Suwa-taisha

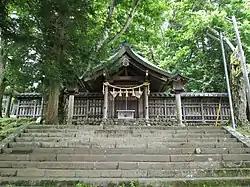
The "Kamisha Maemiya"'s "honden", built in 1932 using timber from the Grand Shrine of Ise. This "honden" replaced a different structure that originally stood in the same spot.

The Upper and Lower Shrines of Suwa were historically associated with a male and female "kami", respectively. The god of the Upper Shrine, named Takeminakata in the imperially-commissioned official histories, is also often popularly referred to as 'Suwa Myōjin' (諏訪明神), 'Suwa Daimyōjin' (諏訪大明神), or 'Suwa-no-Ōkami' (諏訪大神, 'Great "Kami" of Suwa'). The goddess of the Lower Shrine, held to be Takeminakata's consort, is given the name Yasakatome in these texts.